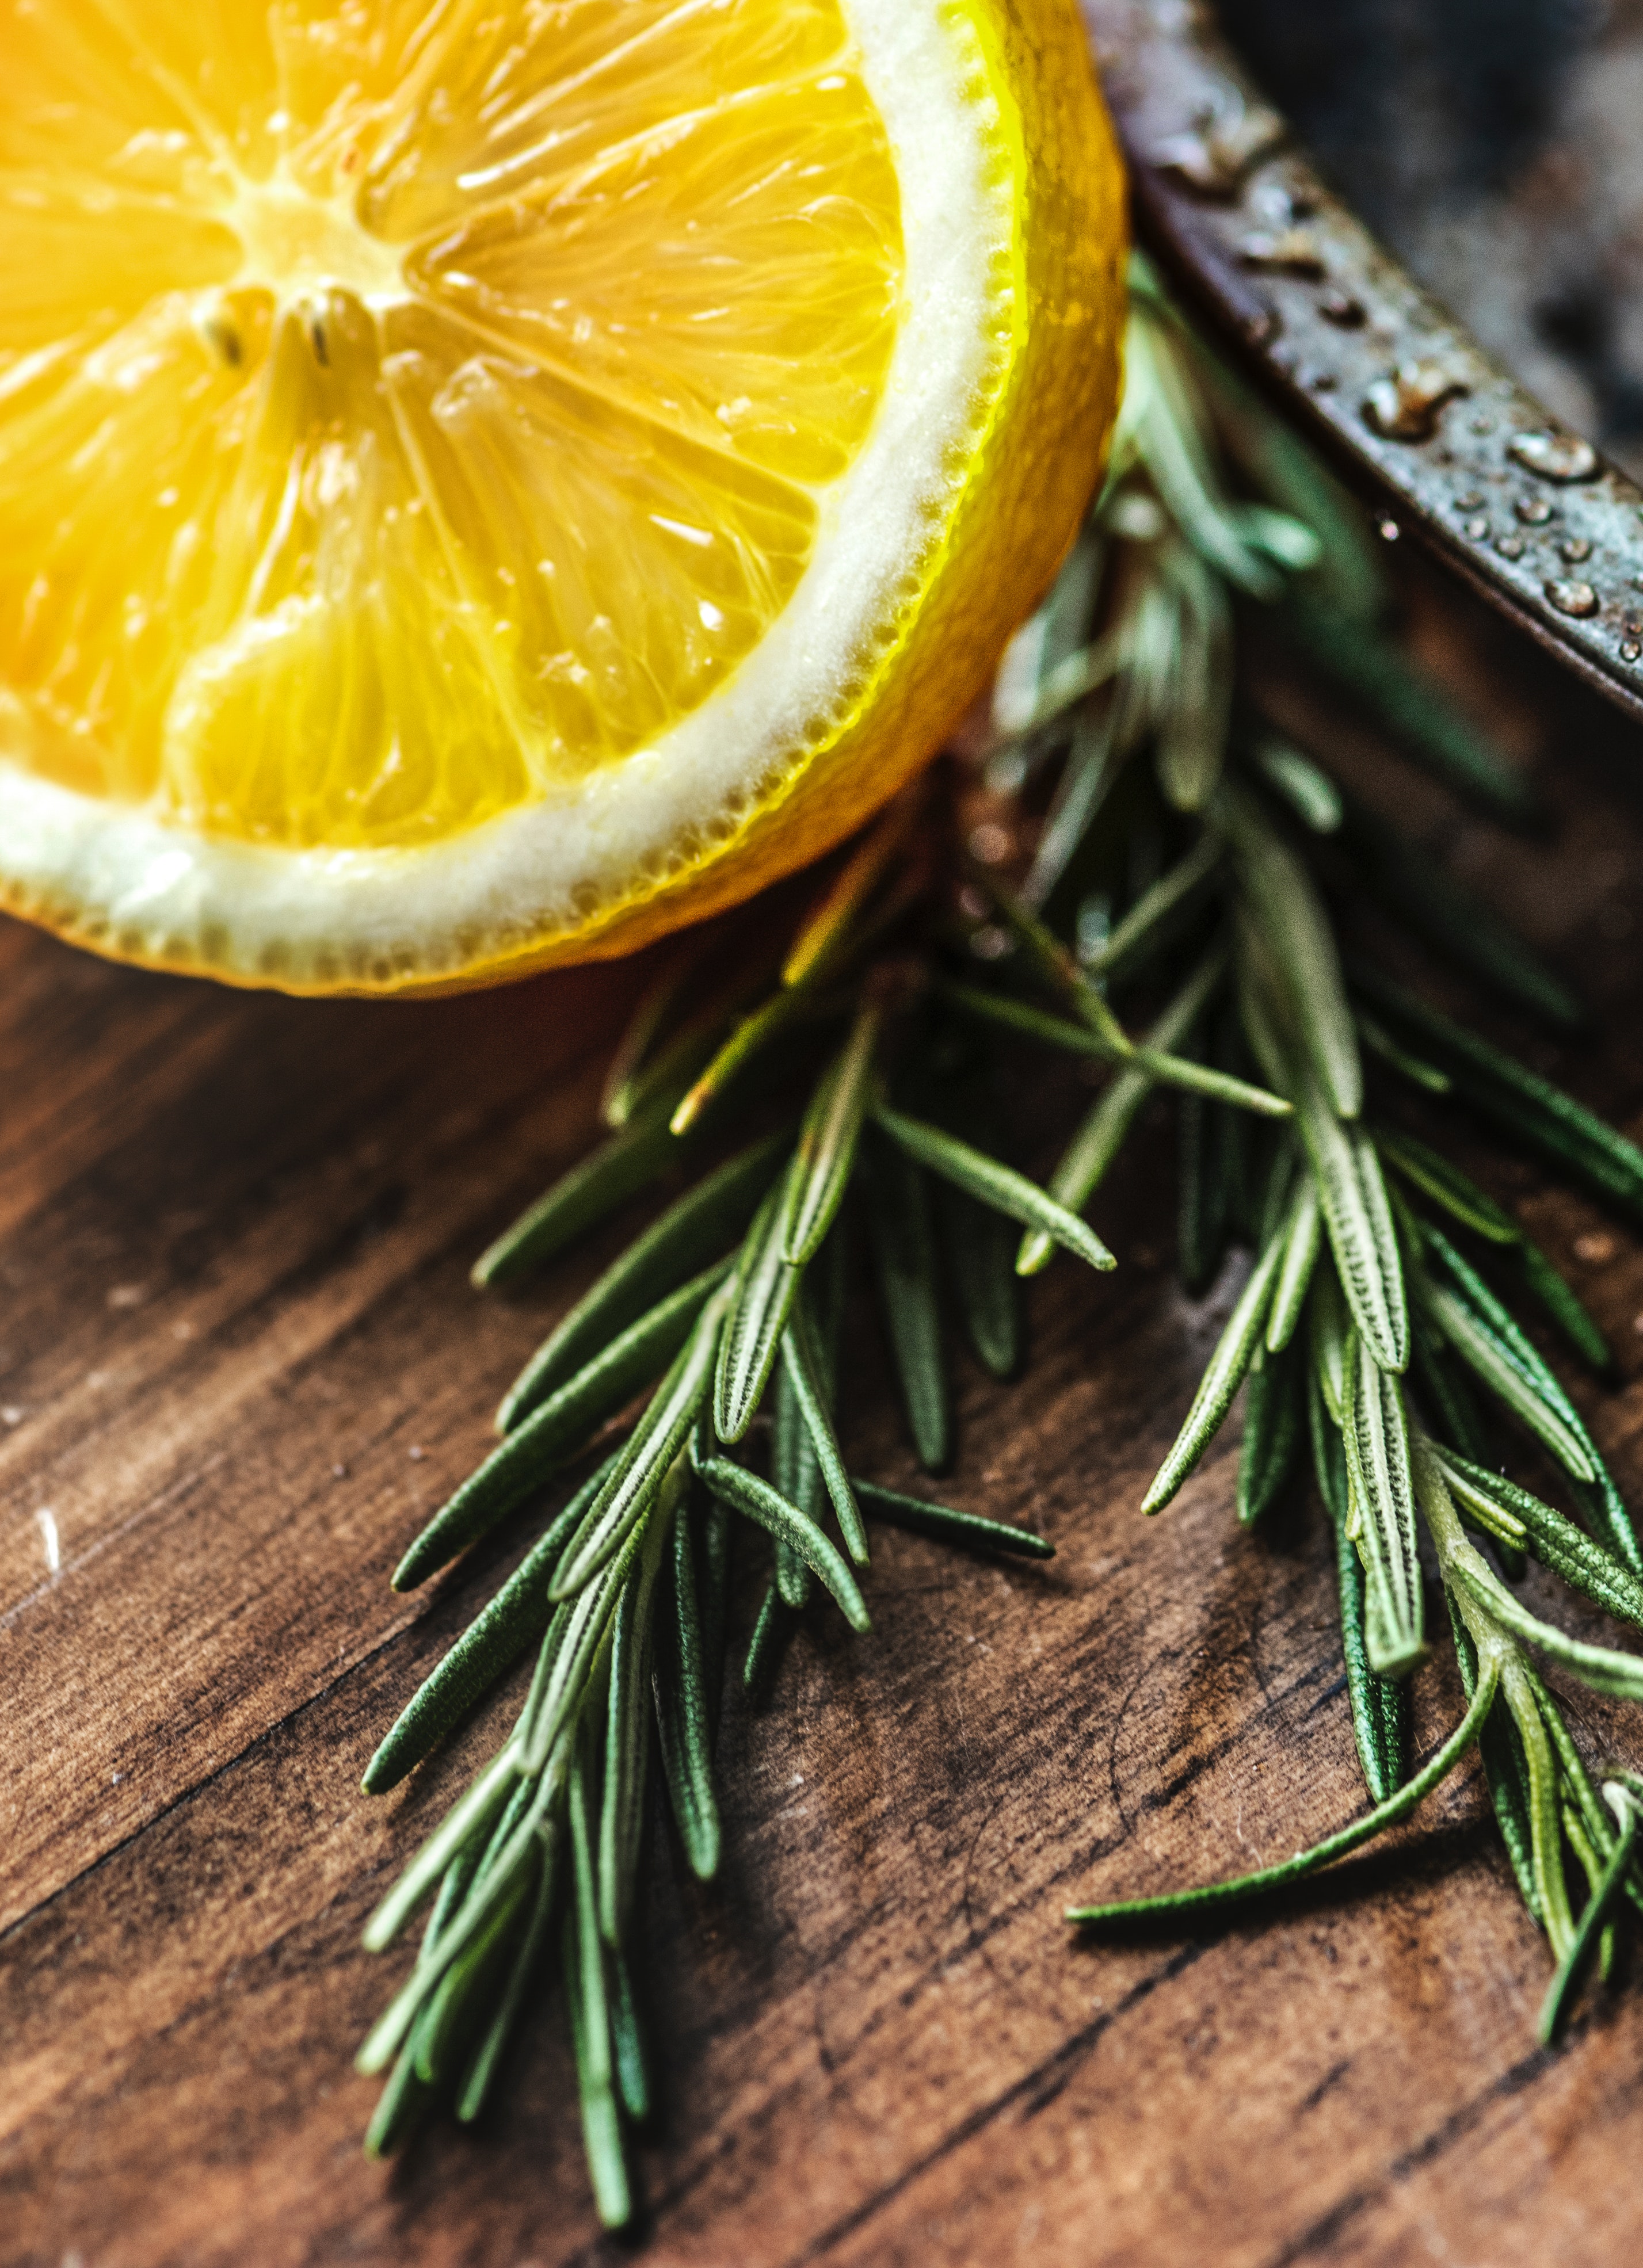
rosemary, ingredient, lemon, plant, food, citrus, herb, lime, anise, tarragon, dill, cuisine, meyer lemon, drink